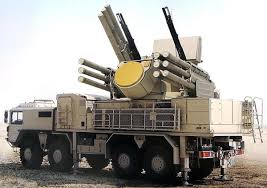
Label: Pantsir-S1